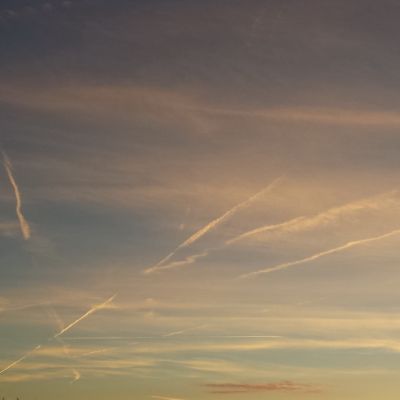
Cloud type: Contrail (Ct)